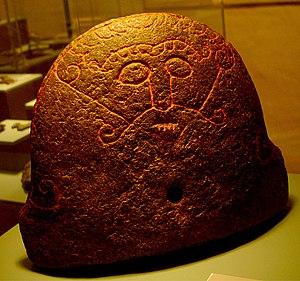
Loki, aussi appelé Loptr ou Hveðrungr, est le dieu de la malice, de la discorde et des illusions dans la mythologie nordique. Il est le fils du géant Farbauti et de Laufey. Loki est le père de plusieurs monstres : le serpent Jörmungand, le loup Fenrir et la déesse du monde des morts Hel. Il est également la mère du cheval d'Odin à huit jambes Sleipnir. Malgré ses origines, il est accueilli dans le panthéon divin des Ases par Odin.